Joo Sang-wook

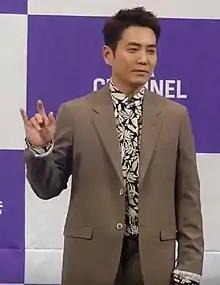
Joo in 2020

Joo Sang-wook (born July 18, 1978) is a South Korean actor. He is best known for his roles in generational saga "Giant", medical drama "Good Doctor", romantic comedy "Cunning Single Lady", "Birth of a Beauty", and crime procedural "Special Affairs Team TEN".